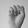
ASL letter: S